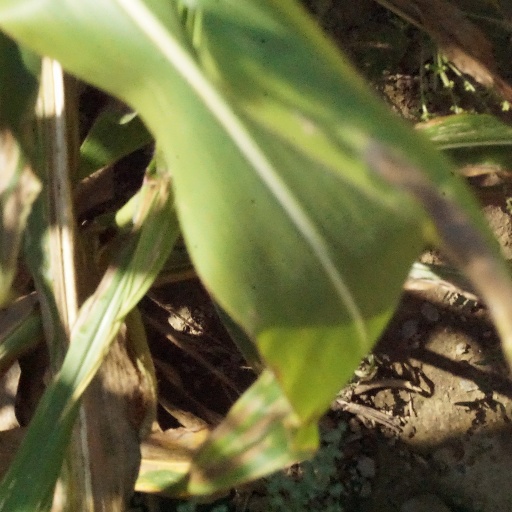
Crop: maize; corn